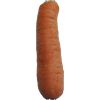
Label: Carrot 1